Law enforcement in Japan

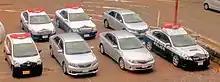
Niigata Prefectural Police cars on display in 2018

All operational police units are organized into prefectural police for each prefecture. Prefectural police are organized and commanded by their respective Prefectural Police Headquarters, and each one has a Prefectural Public Safety Commission and numerous operational units.